Stacey Jones

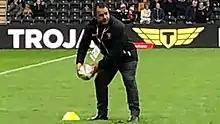
Jones as part of the Kiwis coaching staff in 2018

Following his retirement from professional rugby league, Jones took up a role as player-coach for the Pt Chev Pirates, alongside Awen Guttenbeil. He later worked as the Auckland Rugby League's Development officer.